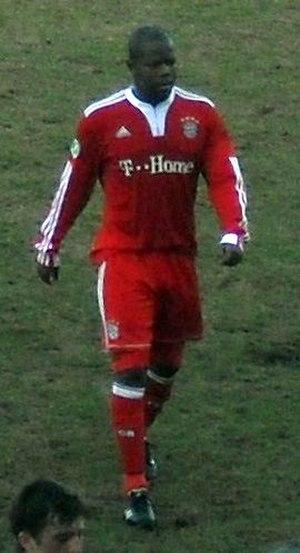
Christian Saba est un joueur de football ghanéen né le 29 décembre 1978 à Accra.